Philippe Herreweghe

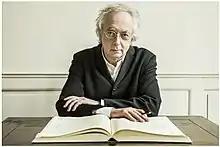
Herreweghe (2013)

In 1970, Herreweghe founded the Collegium Vocale Gent with a group of fellow students. Nikolaus Harnoncourt and Gustav Leonhardt took notice of his musical approach and invited him and the Collegium Vocale Gent to join them in their recordings of the complete Bach cantatas.